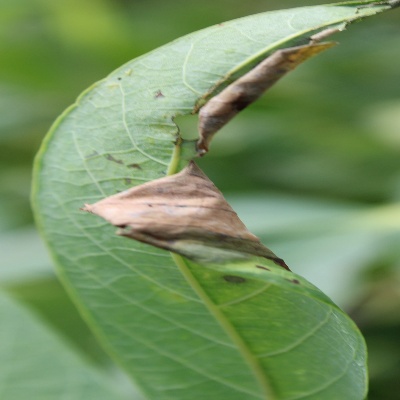
Crop: Cassava
Condition: bacterial blight